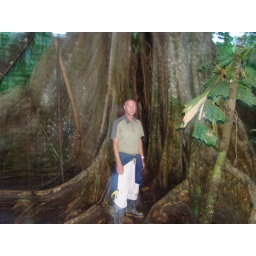
Chris Smith in front of large ficus tree on Tambopata river side lake in Amazon rainforest (Peru)